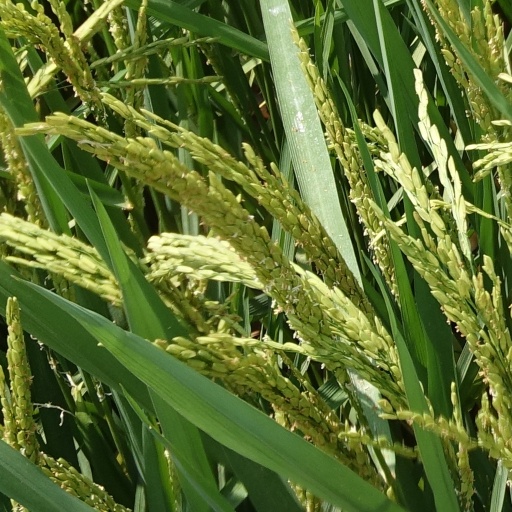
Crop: rice